Göttingen–Bodenfelde railway

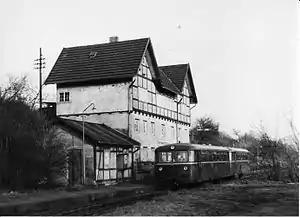
An Uerdingen railbus on the Göttingen side of Vernawahlshausen station in about 1970. Behind (higher) is the Solling Railway

In the 1950s and early 1960s, traffic increased again, but did not reach the level of the pre-war period. The basalt quarry in Adelebsen was reopened and today it is the only quarry in operation. In contrast, a sawmill closed. From the mid-1960s passenger numbers declined. Eberhausen station was closed In 1973, Weende followed in 1976 and Lenglern, Emmenhausen and Verliehausen in 1988. Since 1976, only the services from Göttingen route have stopped in Vernawahlshausen (see picture), those on the Solling Railway have since run through without stopping at the former junction station, the station building was demolished in the same year. Deutsche Bundesbahn several times favoured decommissioning the line in the medium-term or using the line only for long distance traffic between the Ruhr and Göttingen. Neither of these options have been implemented to date.